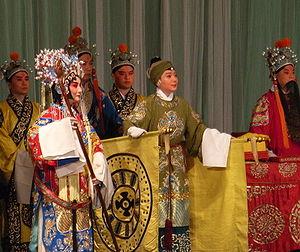
L'opéra de Pékin ou opéra de Beijing est un genre de spectacle combinant musique, danse acrobatique, théâtre et costumes flamboyants et faisant le récit d'histoires tirées du passé historique et du folklore chinois. Né à la fin du XVIIIᵉ siècle, l'opéra de Pékin trouve son essor au milieu du XIXᵉ siècle. Ce genre est populaire dans la cour de la dynastie Qing et est considéré comme un des trésors de la Chine. La majorité des troupes sont basées à Pékin et Tianjin dans le nord, et à Shanghai dans le sud. Cet art est également présent à Taïwan, où il est connu sous le nom de Guoju. Il est aussi diffusé dans d'autres pays comme les États-Unis ou le Japon.